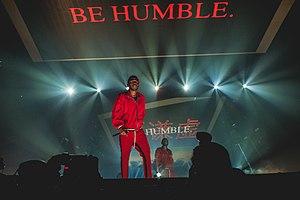
"Damn est le quatrième album studio de Kendrick Lamar, sorti en 2017, sur les labels Top Dawg, Aftermath et Interscope. Une variété de producteur ont contribué à la production de l'album, notamment Sounwave, DJ Dahi, Mike Will Made It et Ricci Riera, sans oublier le producteur exécutif du label Top Dawg Ent, Anthony ""Top Dawg"" Tiffith. James Blake, Steve Lacy, BadBadNotGood, Greg Kurstin, The Alchemist et 9th Wonder, ont aussi contribué à la production de l’album.
Kendrick Lamar, de son nom complet Kendrick Lamar Duckworth, né le 17 juin 1987 à Compton, en Californie, est un rappeur, parolier et réalisateur artistique américain. Il a été à de nombreuses reprises qualifié comme le « nouveau Roi du Hip-hop ». Il est considéré par de nombreux critiques et contemporains comme l'un des artistes hip hop les plus influents de sa génération, et souvent cité comme l'un des plus grands rappeurs de tous les temps.